Bohemians (tribe)

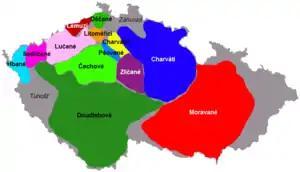
Bohemian tribes shown in various colors and Moravians in red, on a map of modern Czech Republic

The Slavs arrived in Bohemia in the 6th century after it having been vacated by the westward movement of Germanic tribes during the Migration Period. According to historian Dušan Třeštík, they advanced through the Moravian Gate ("Moravská brána") valley and in the year 530 moved into Eastern Bohemia, along the rivers Labe (Elbe) and Vltava (Moldau) further into Central Bohemia. Many historians support the theory of a further wave of Slavs coming from the south during the first half of the 7th century. They fought with neighboring Avars until the coming of Samo.